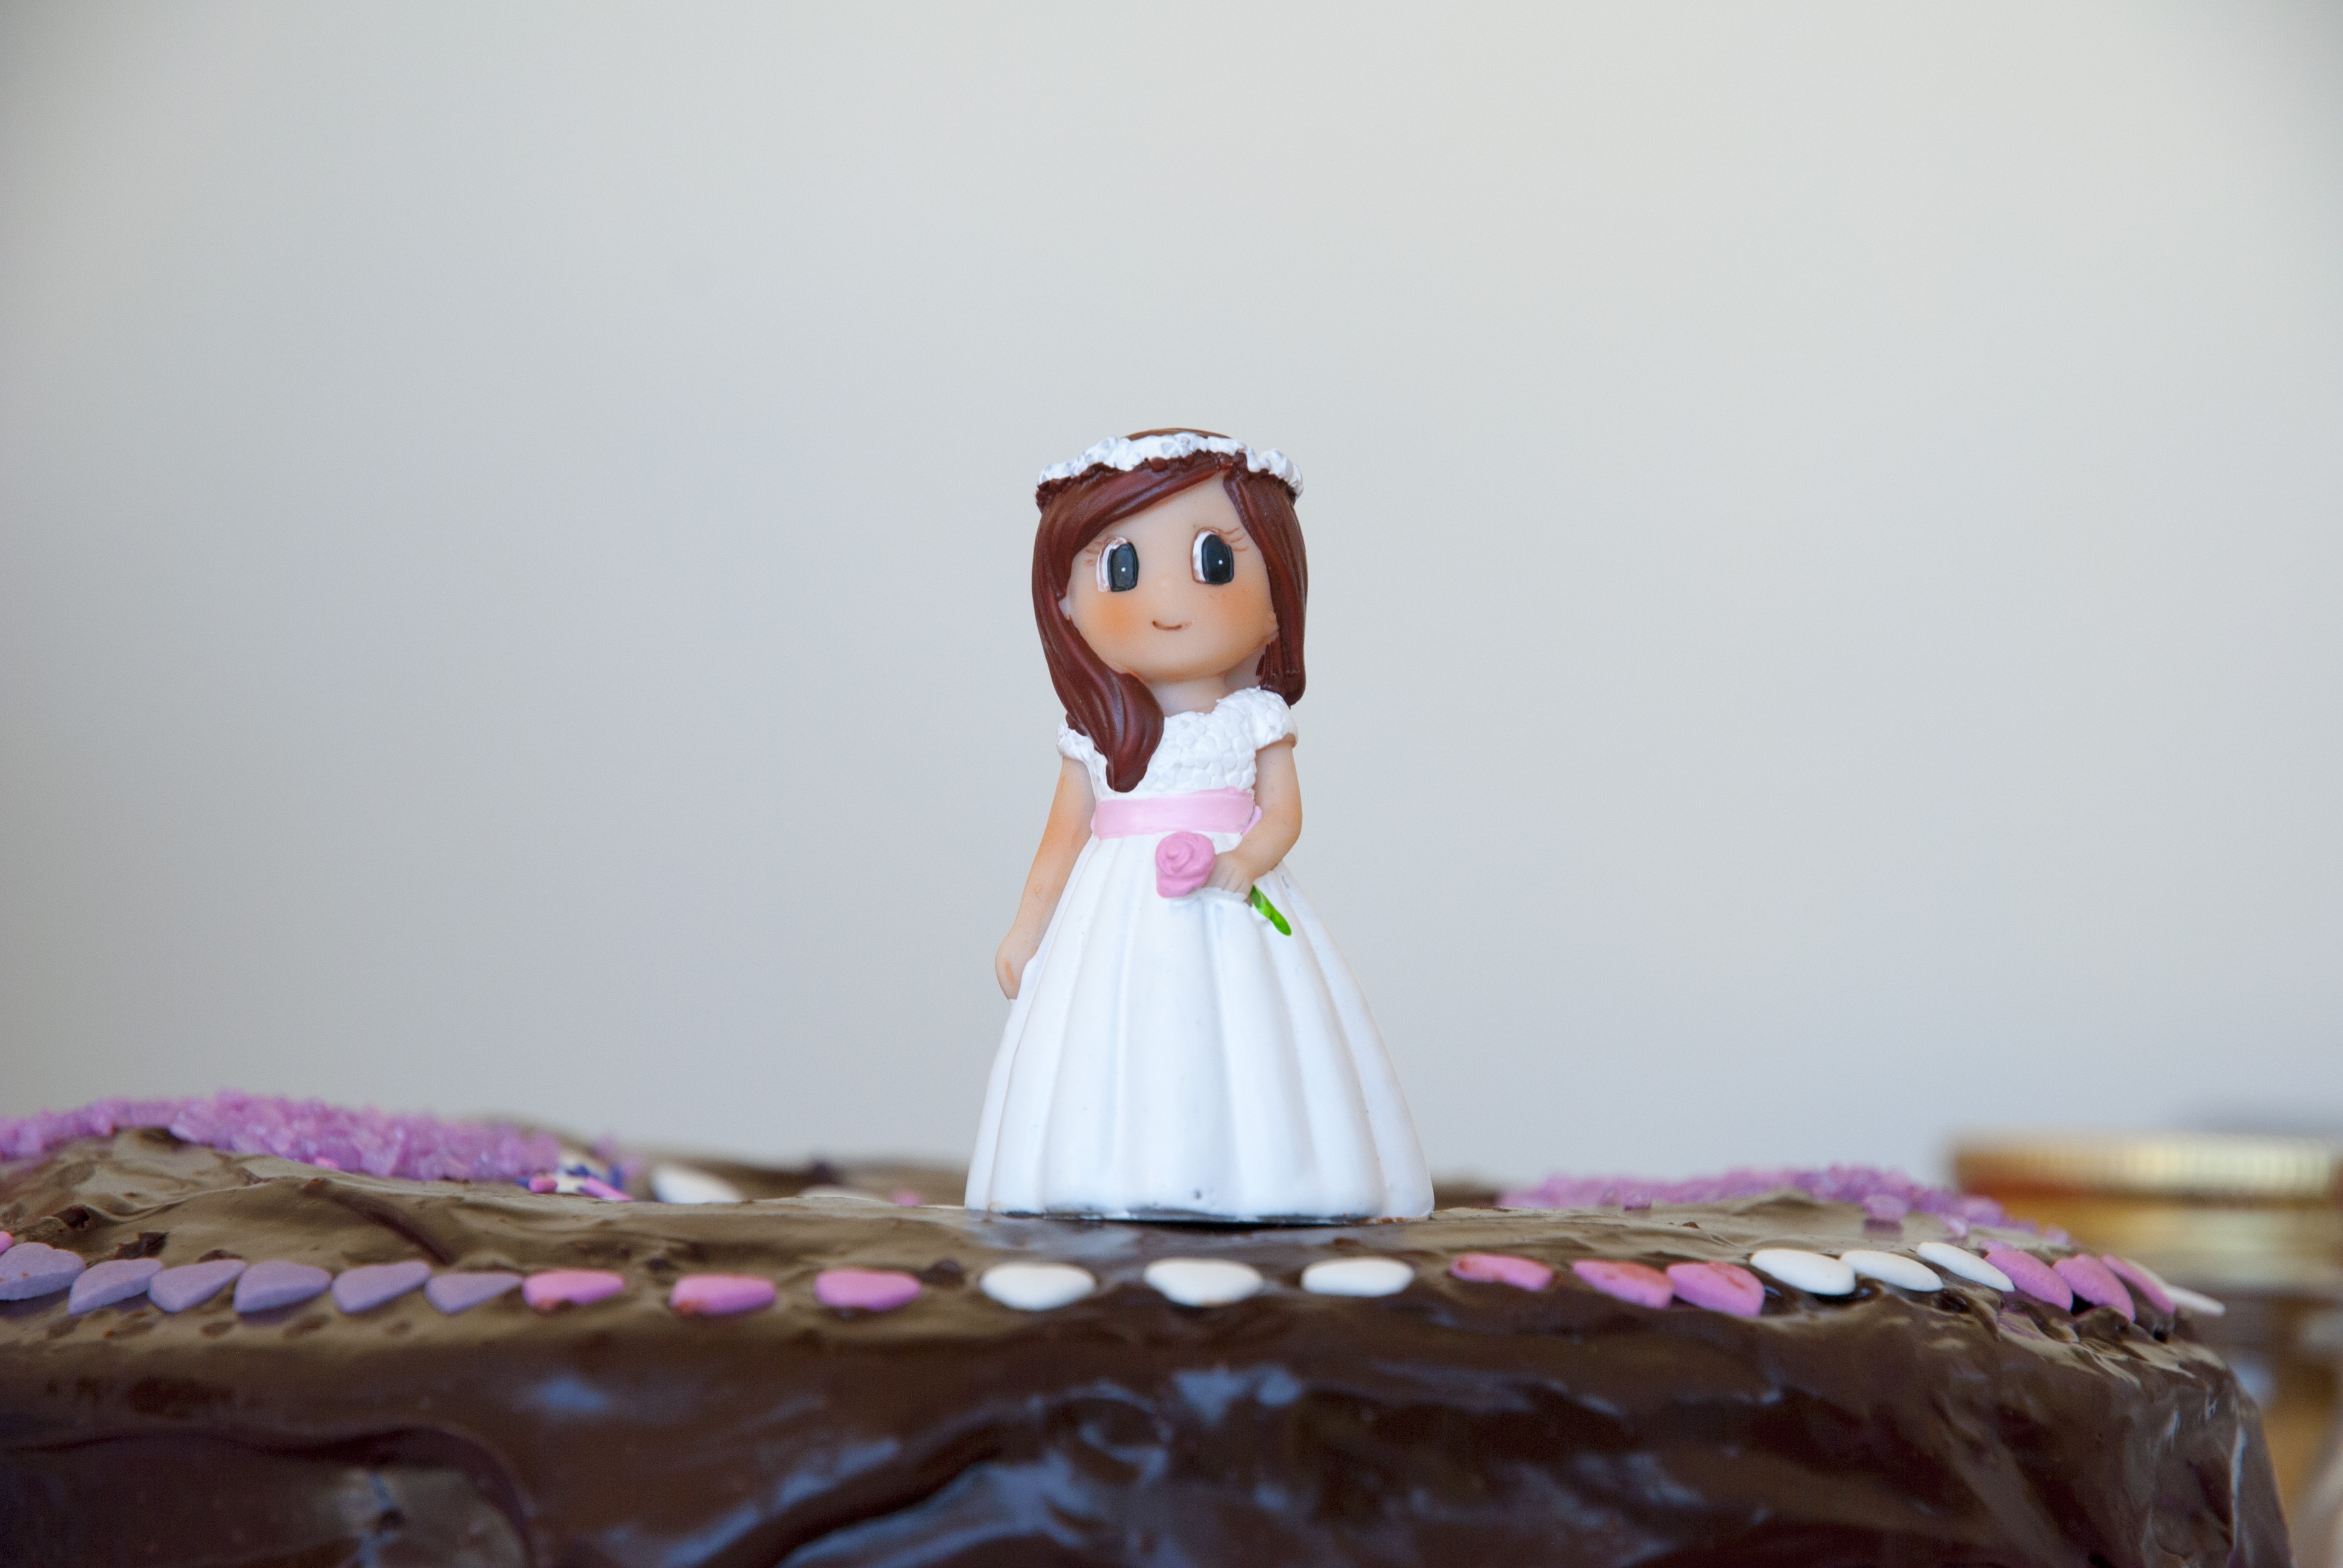
girl, decoration, food, pink, dessert, wedding, cake, pie, birthday cake, figure, icing, wrist, sweetness, communion, flavor, torte